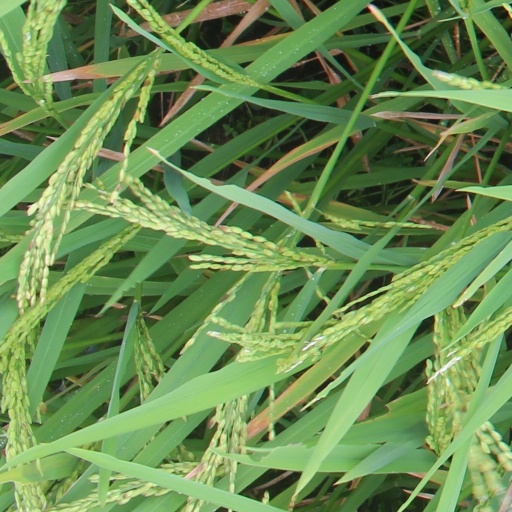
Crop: rice